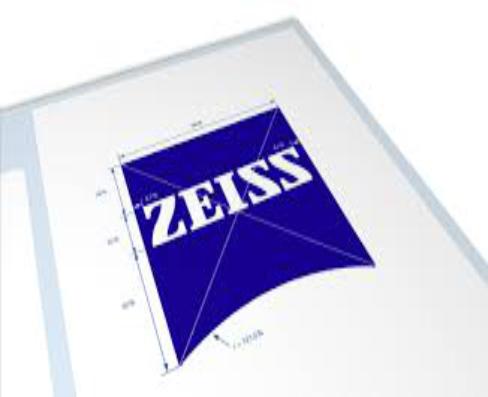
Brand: CARL ZEISS
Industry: Others